A6136 road

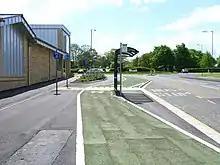
Bus stop in A6136 in Catterick Garrison town centre

With the A1(M) upgrade from Leeming to Barton, the A6136 now meets the A6055 Local Access Road (LAR) west of the motorway and goes across a new overbridge which replaced the old Fort Bridge. The A6055 and the A6136 run together as the A6055 through Catterick Bridge and utilising the old northern A1 junction to form a new LAR on the west side of the new motorway. This northern route connects with the A6108 road just south of Scotch Corner. The old south fork from Catterick Bridge to Marne Barracks is now an unclassified road.